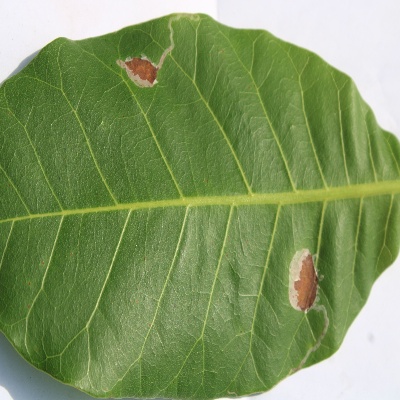
Crop: Cashew
Condition: leaf miner